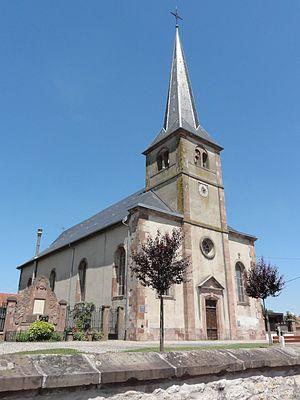
Domèvre-sur-Vezouze (M-et-M) église
Domèvre-sur-Vezouze est une commune française située dans le département de Meurthe-et-Moselle en région Grand Est.